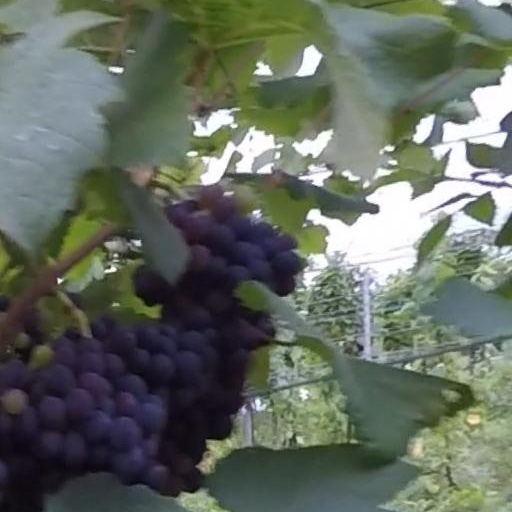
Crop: grape